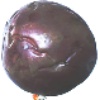
Label: passion_fruit